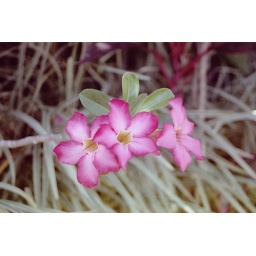
pink flower in the hotel i stayed at bondowoso, east java